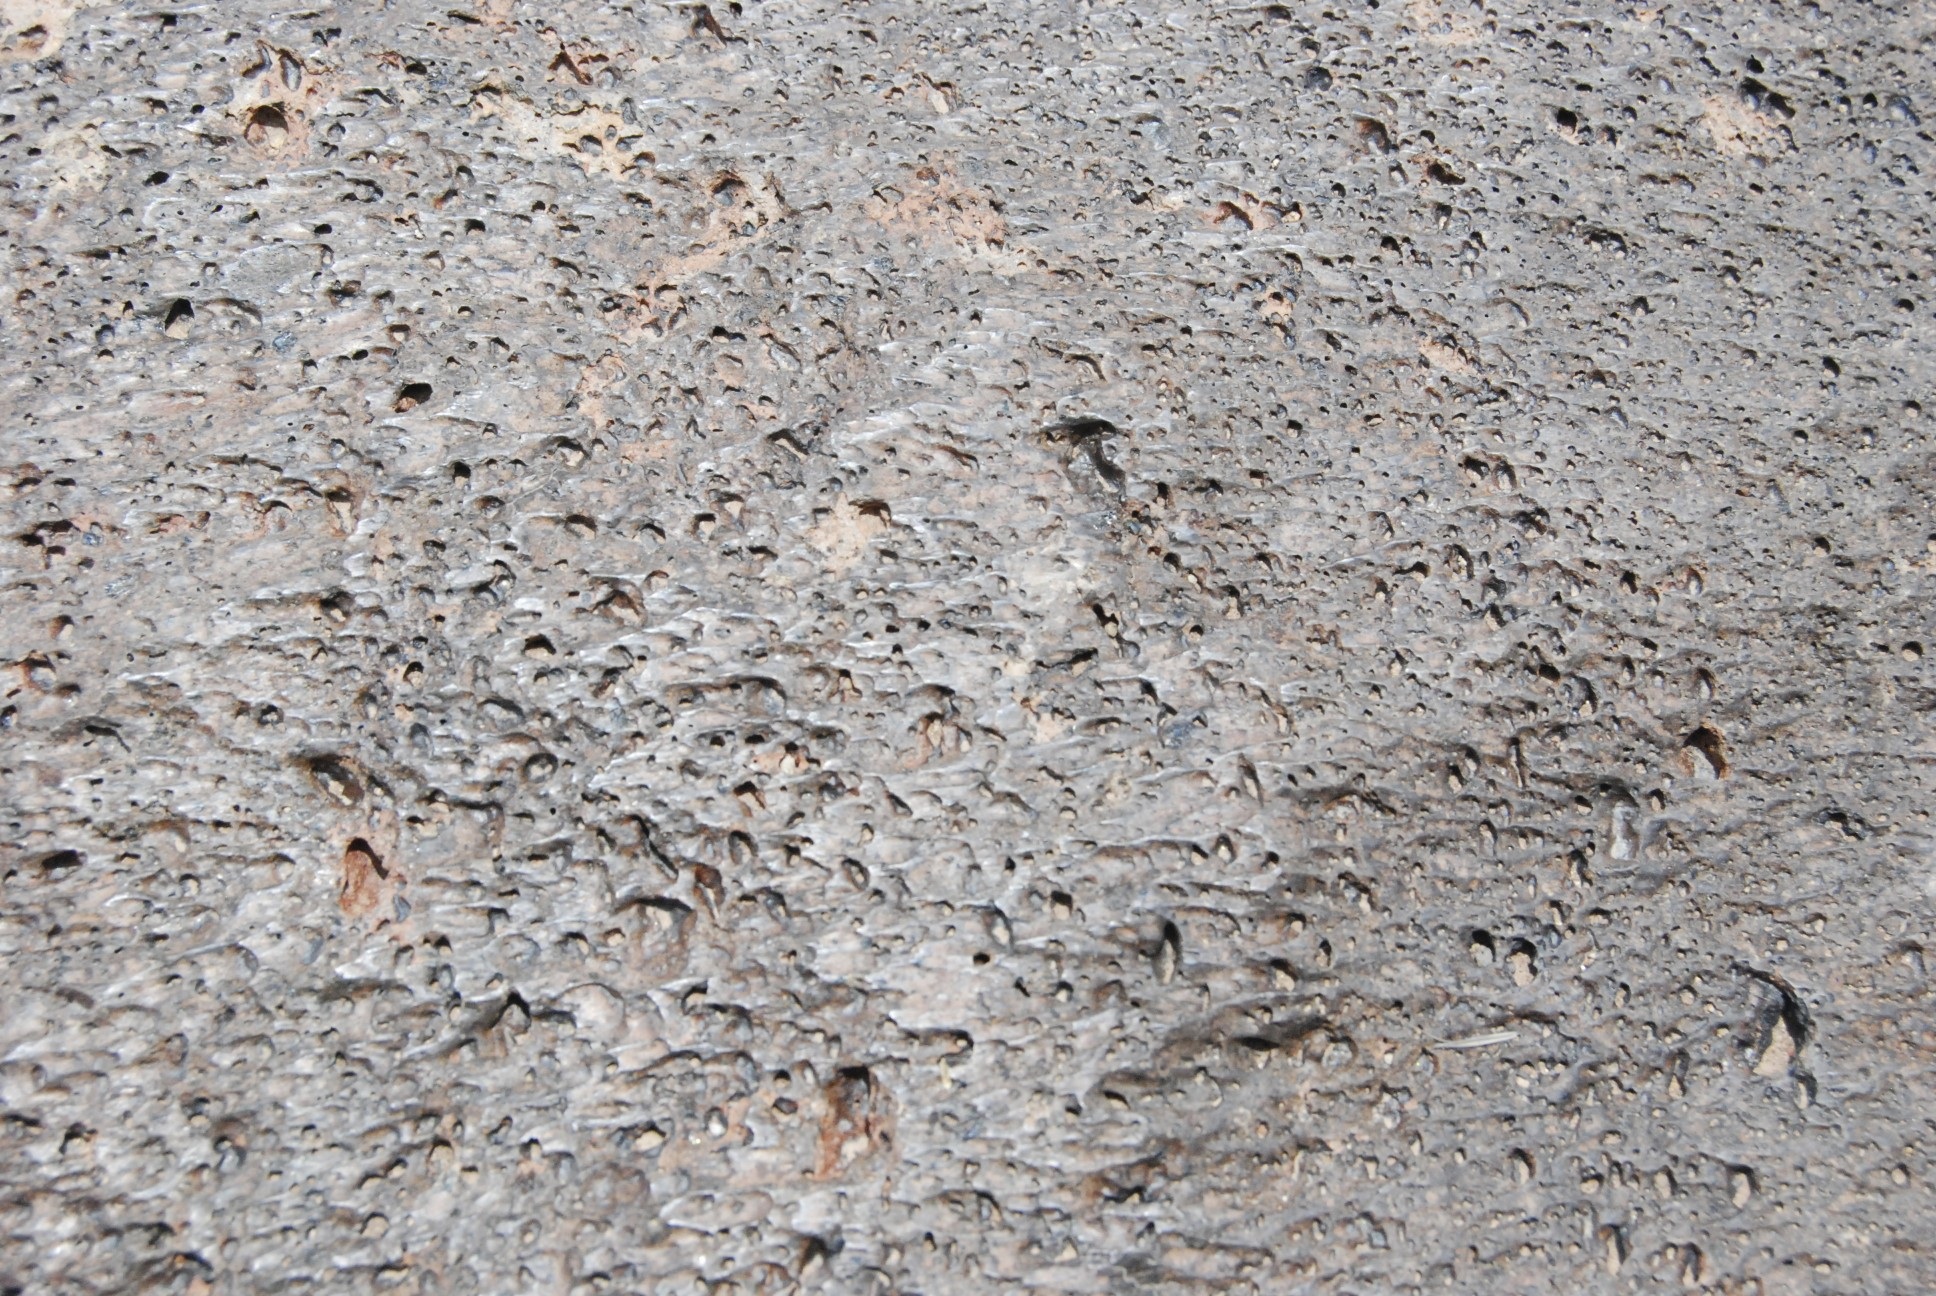
rock, wood, texture, floor, wall, asphalt, soil, stone wall, material, geology, granite, volcanic rock, flooring, road surface, pumus